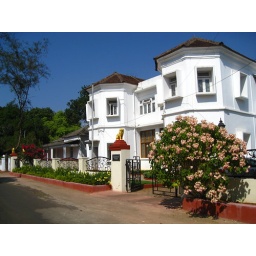
A very nice house on a hill in Panaji.